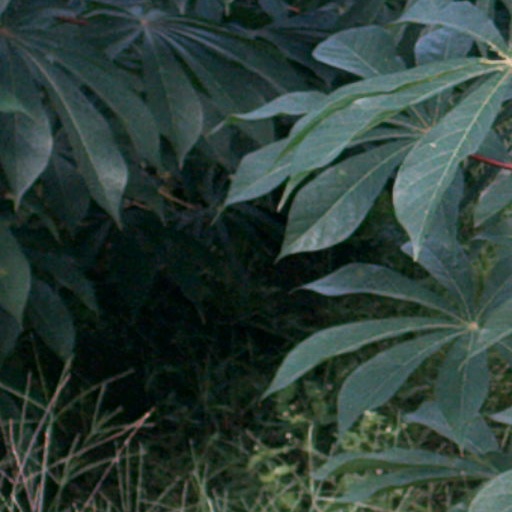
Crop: cassava